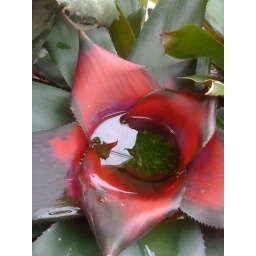
water in flower